Albert Zafy

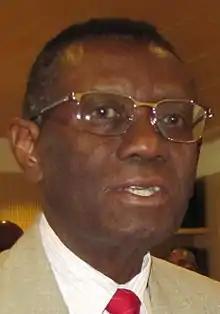
Zafy in 2013

Albert Zafy (1 May 1927 – 13 October 2017) was a Malagasy politician and educator who served as the fourth president of Madagascar from 1993 to 1996. In 1988, he founded the National Union for Democracy and Development (UNDD).